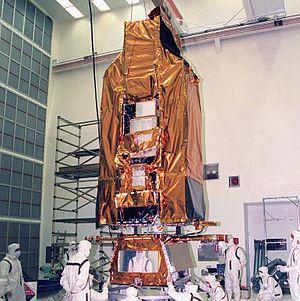
Un télescope spatial est un télescope placé au-delà de l'atmosphère. Le télescope spatial présente l'avantage par rapport à son homologue terrestre de ne pas être perturbé par l'atmosphère terrestre. Celle-ci déforme le rayonnement lumineux dans le visible.